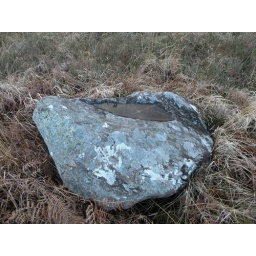
A rock with water in it